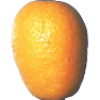
Label: Kumquats 1